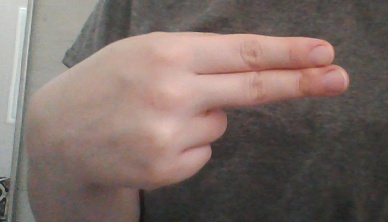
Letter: ain